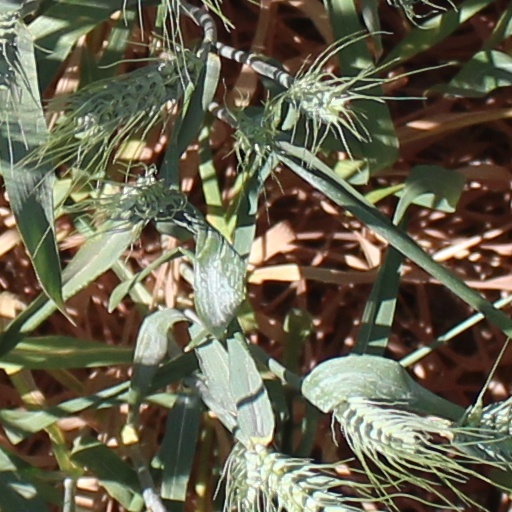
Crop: wheat